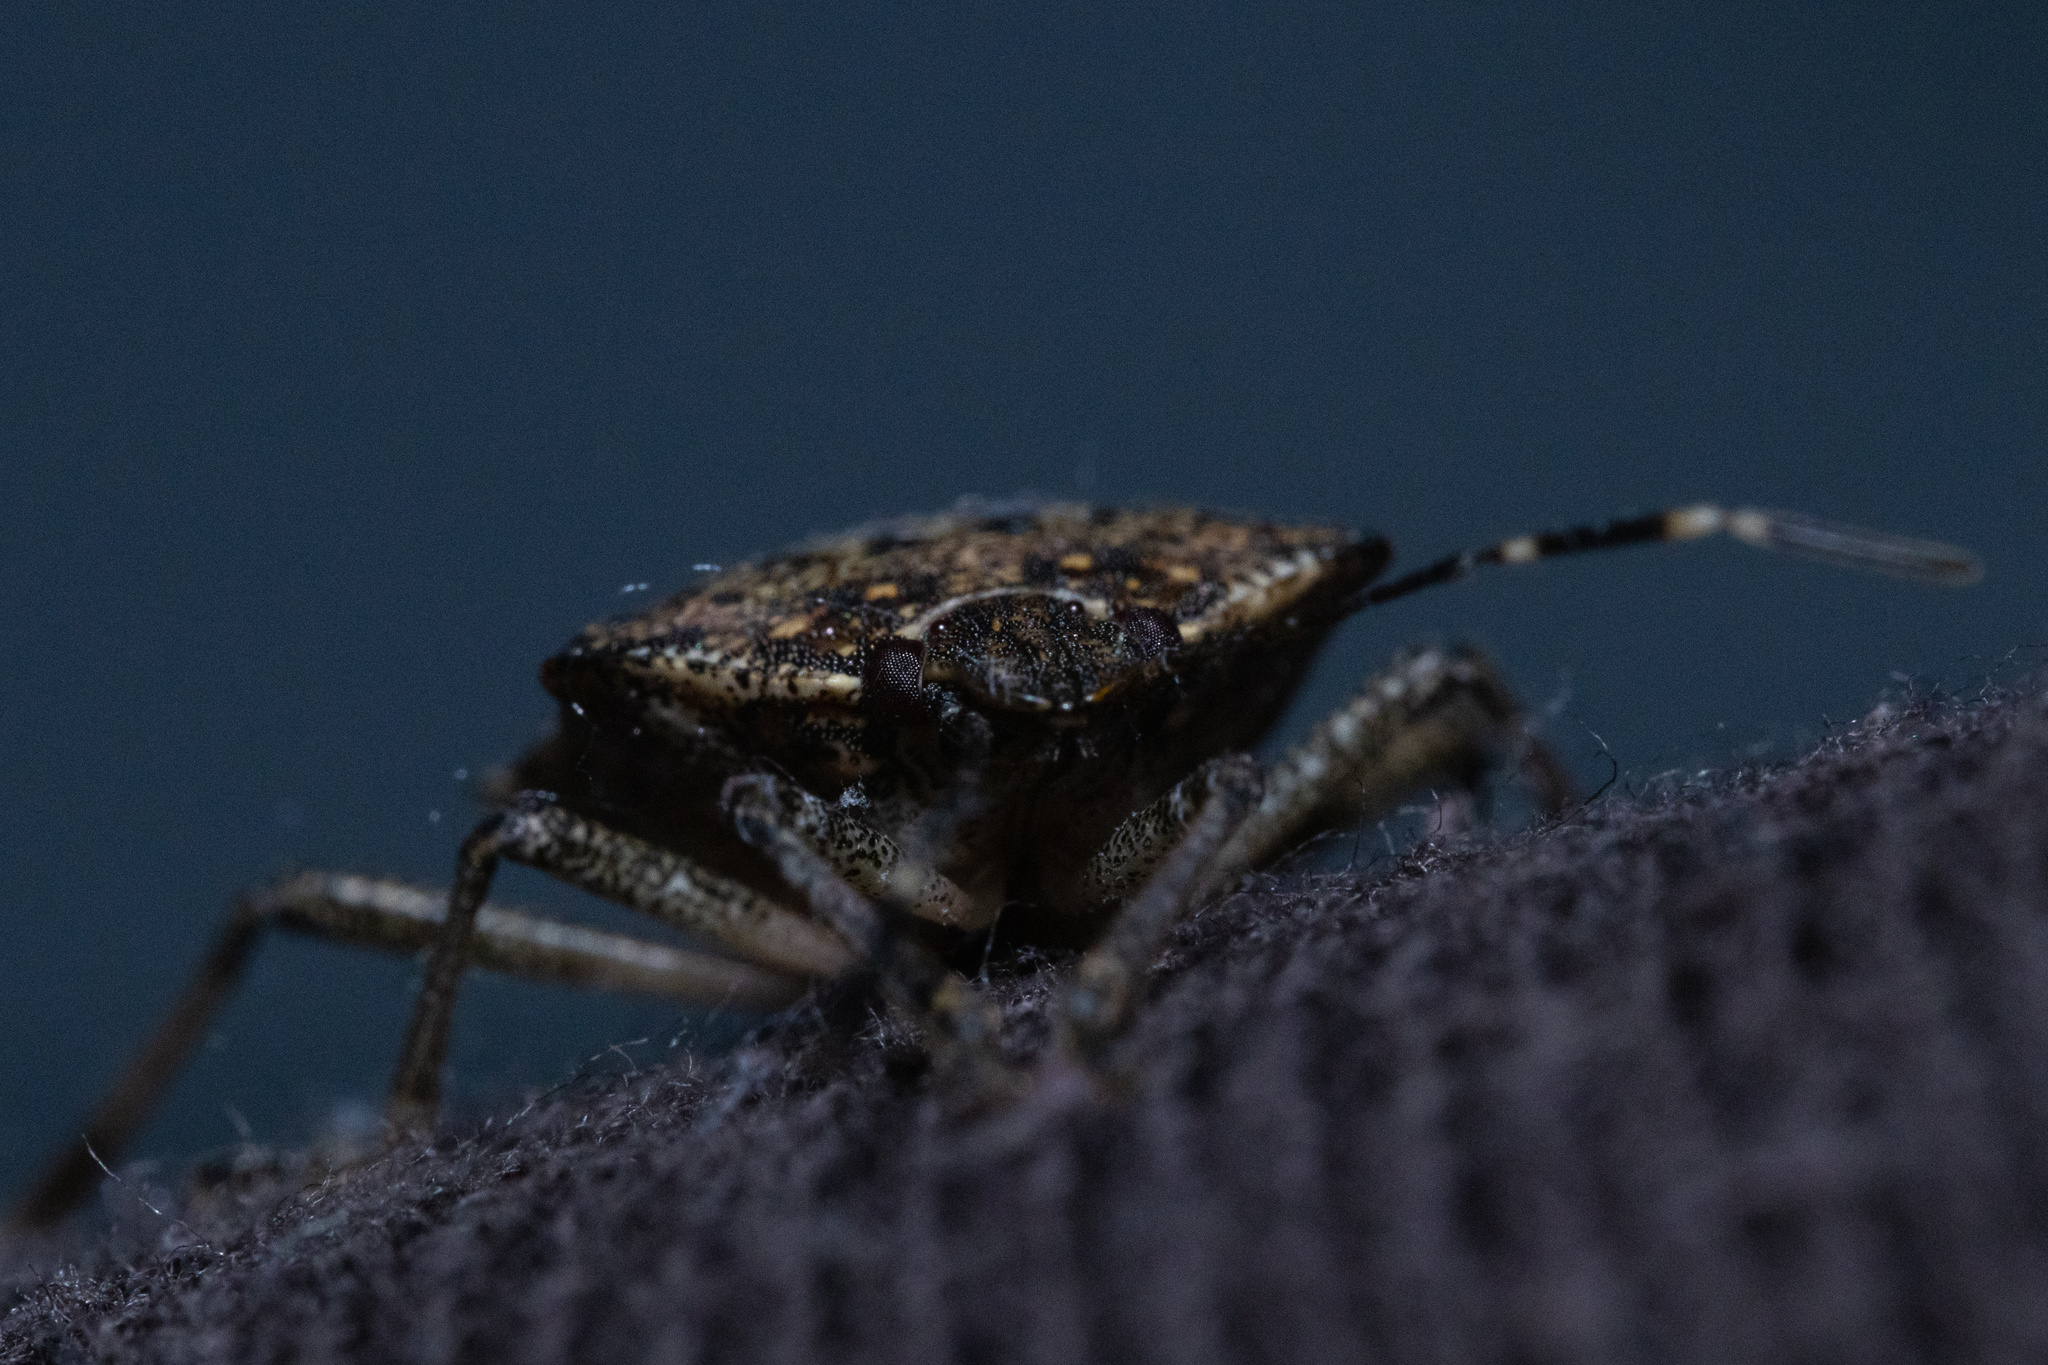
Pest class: stink_bug